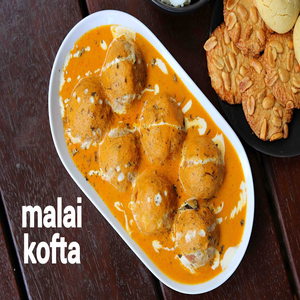
Dish: kofta